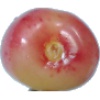
Label: cherry_rainier